Worms Cathedral

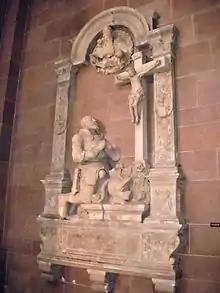
Funerary monument of Canon Eberhard of Heppenheim genannt vom Saal († 1559)

These sarcophagi have been located in a specially built crypt since the beginning of the 20th century.